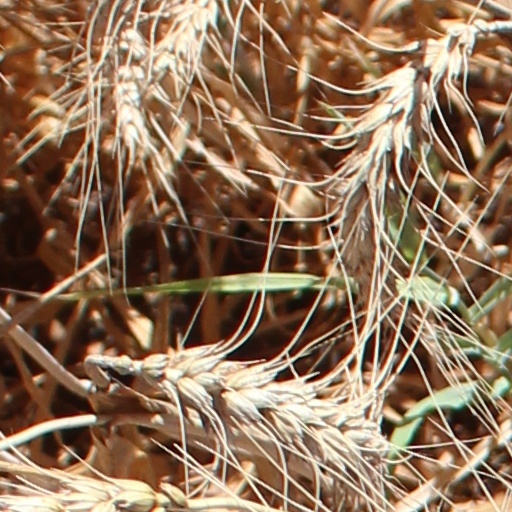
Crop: wheat